Brilliant! Tragic!

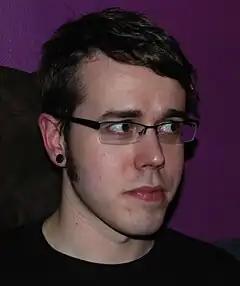
The album cover was designed by cartoonist and illustrator Jamie McKelvie

On the track "Axl Rose", Argos has said that "I think GnR are a great band. I think if you got into an argument with someone, you’d want Axl in your corner. He’s a good guy to have on your side. You know, you don’t want Rivers Cuomo defending you. Axl Rose is the guy who will stand up for you. It’s funny, I was recording the song with Frank Black, and he's going, "you know, if there’s one thing you can say about Axl, it’s that he tells people to fuck off!” It was pretty amazing having a conversation with Black Francis about Axl Rose"